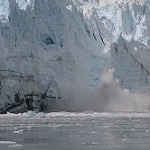
Label: glacier